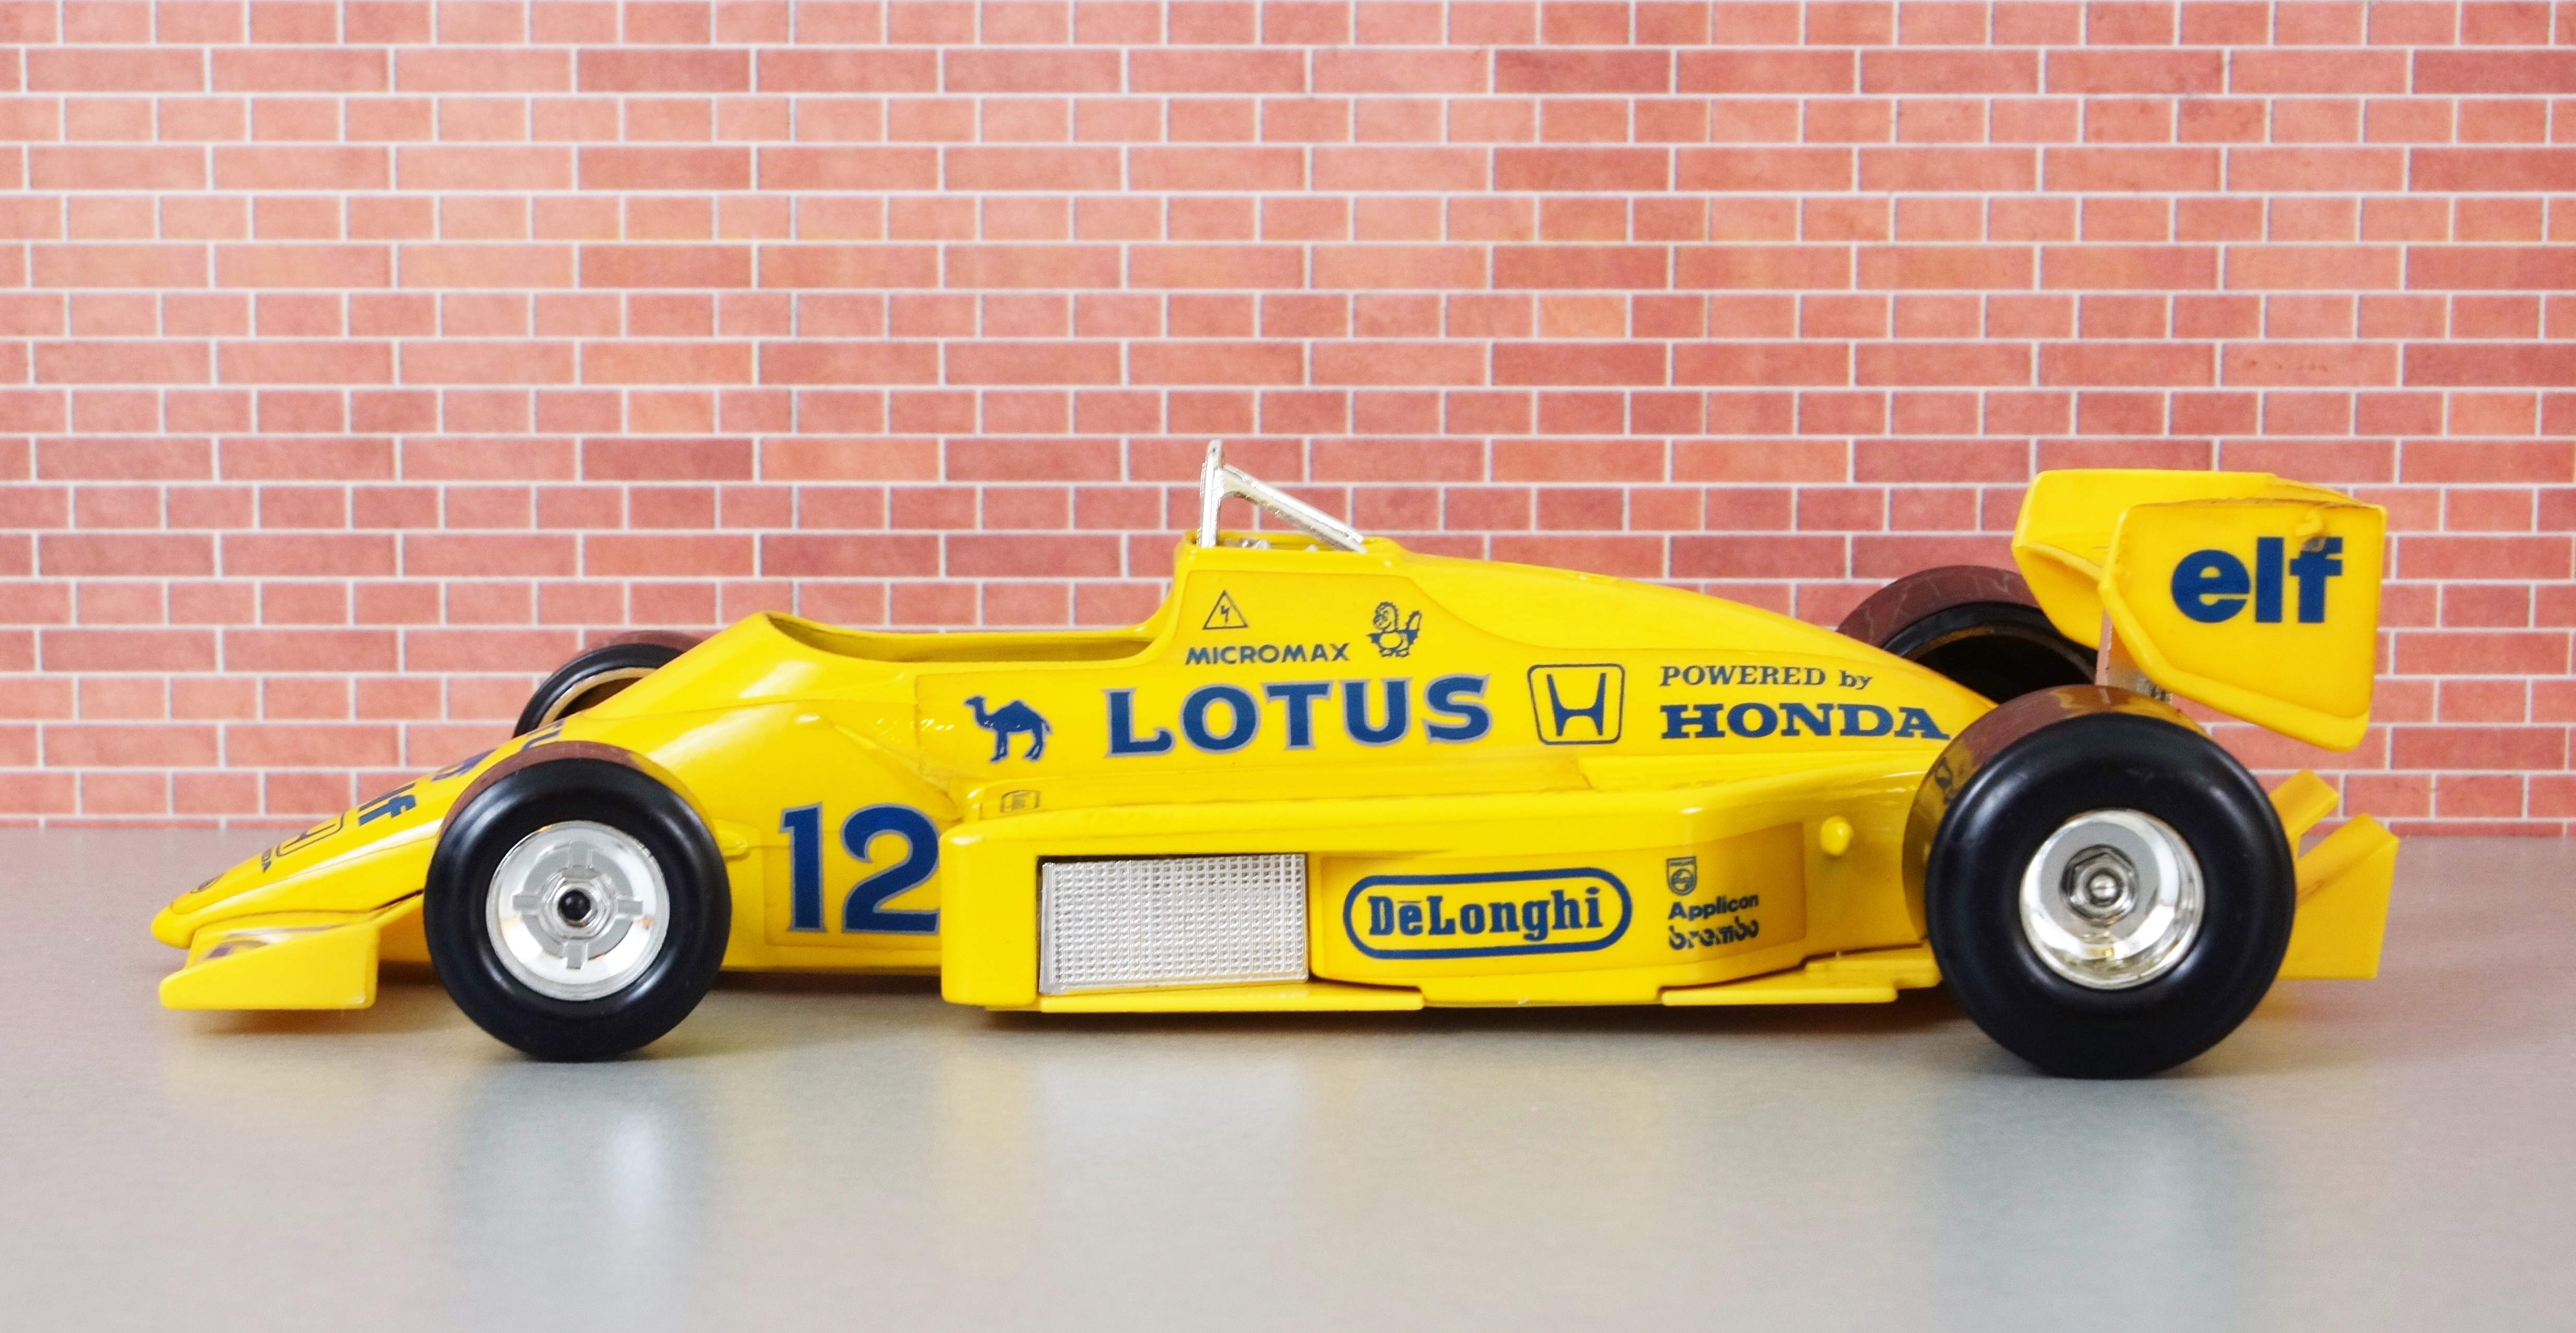
lotus, formula 1, auto, toys, model car, model, vehicles, yellow, automotive, sports car, fast, pkw, toy car, speed, race, ps, racing, racing car, power